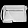
Label: Bag